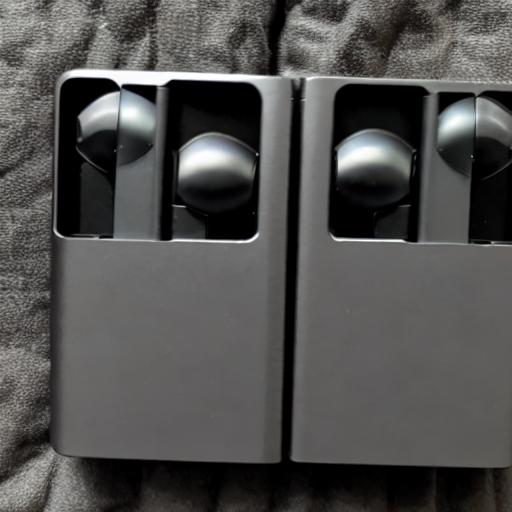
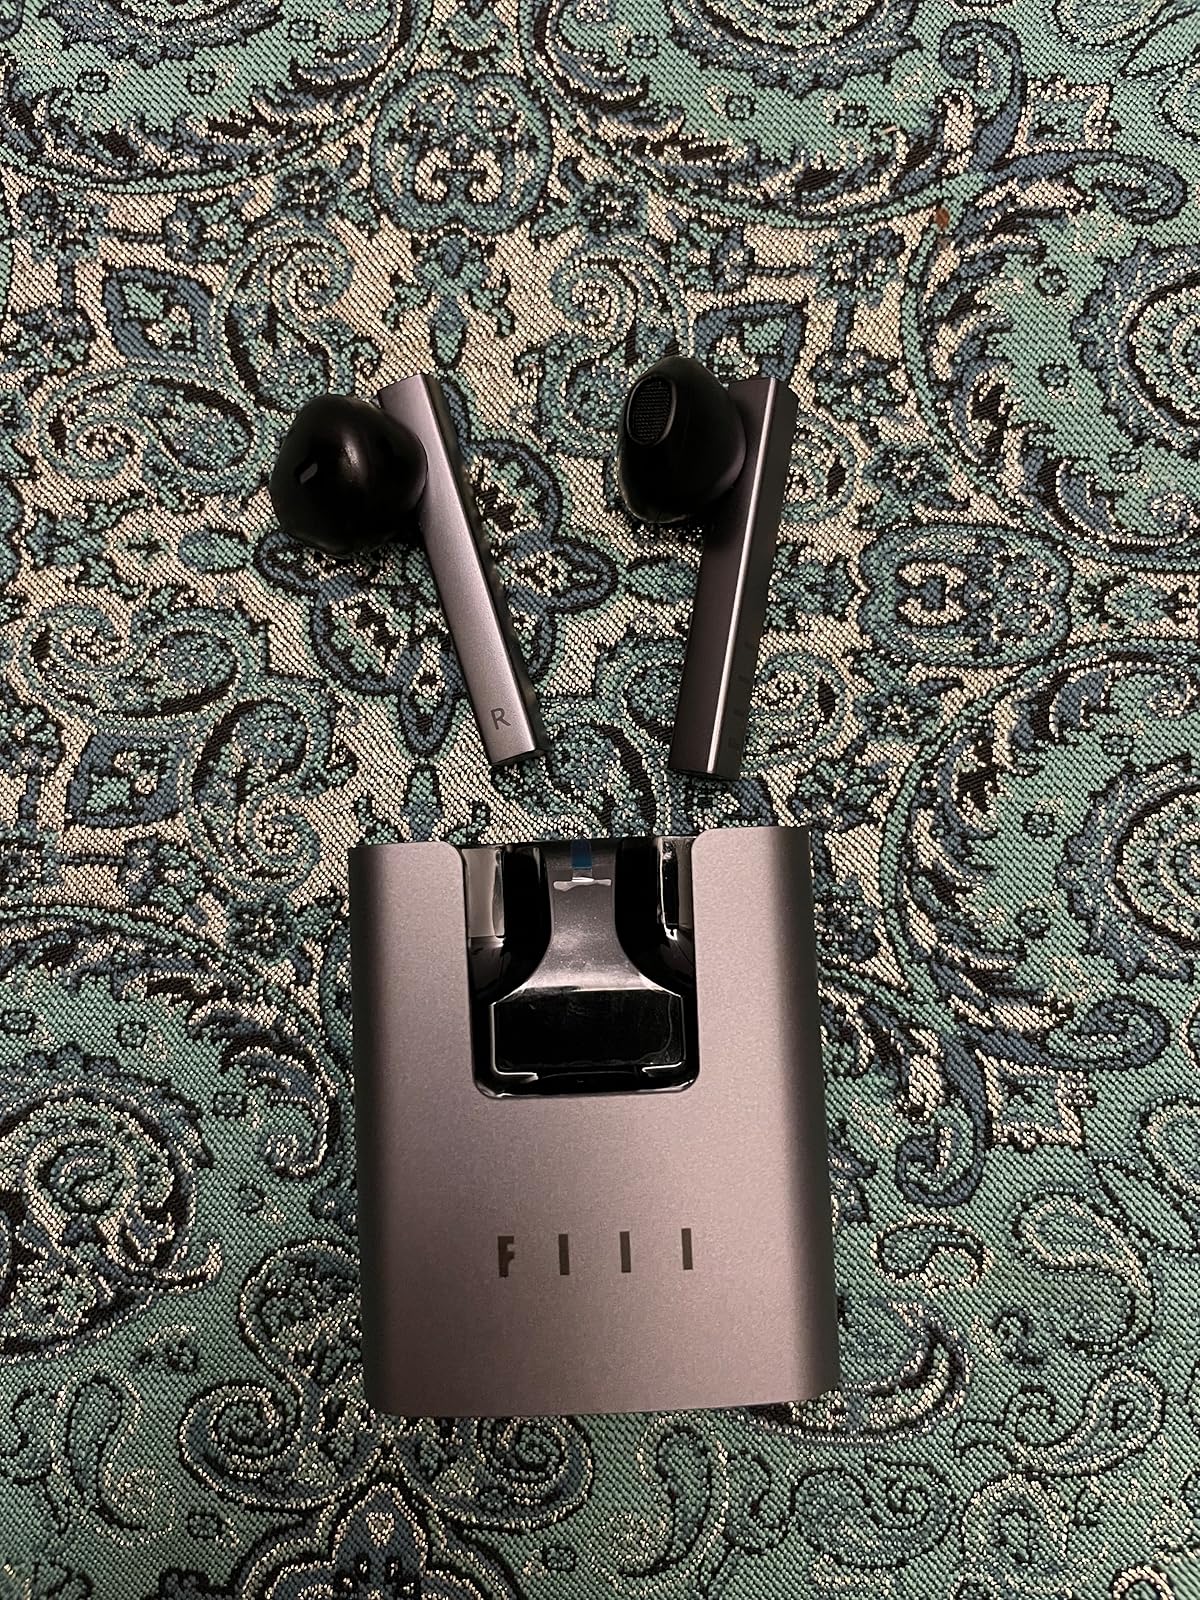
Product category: earbuds
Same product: no